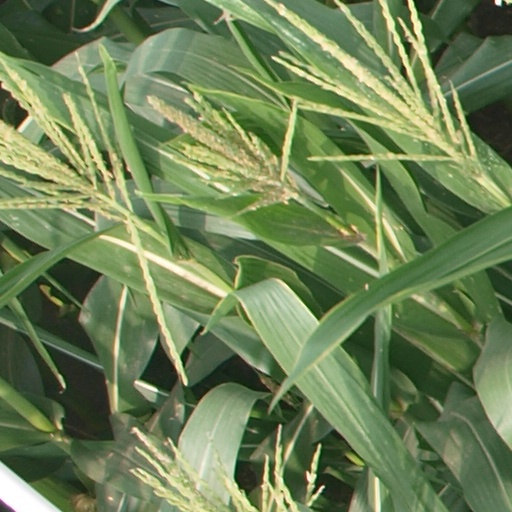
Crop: maize; corn